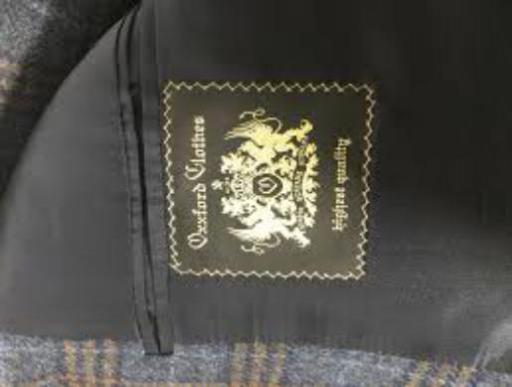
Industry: Clothes